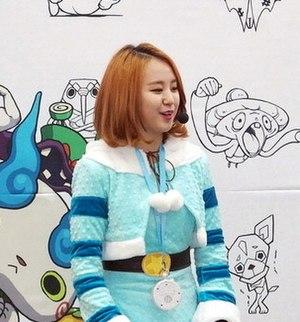
Im Soeun, mieux connue par son nom de scène NC.A, est une chanteuse sud-coréenne. Elle a débuté en août 2013 avec "My Student Teacher".